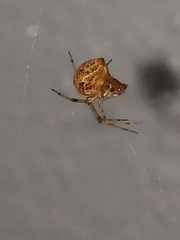
Species: Parasteatoda_tepidariorum